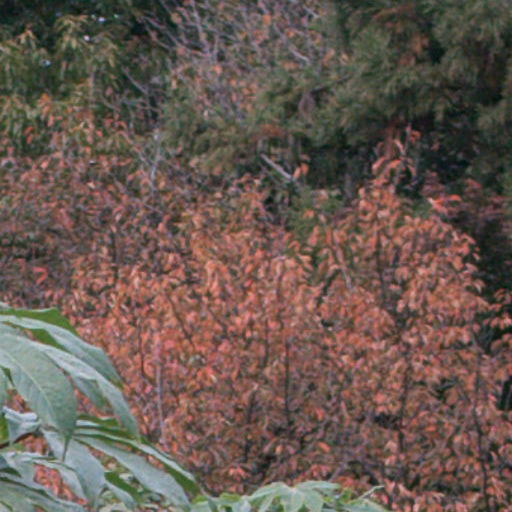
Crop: cassava